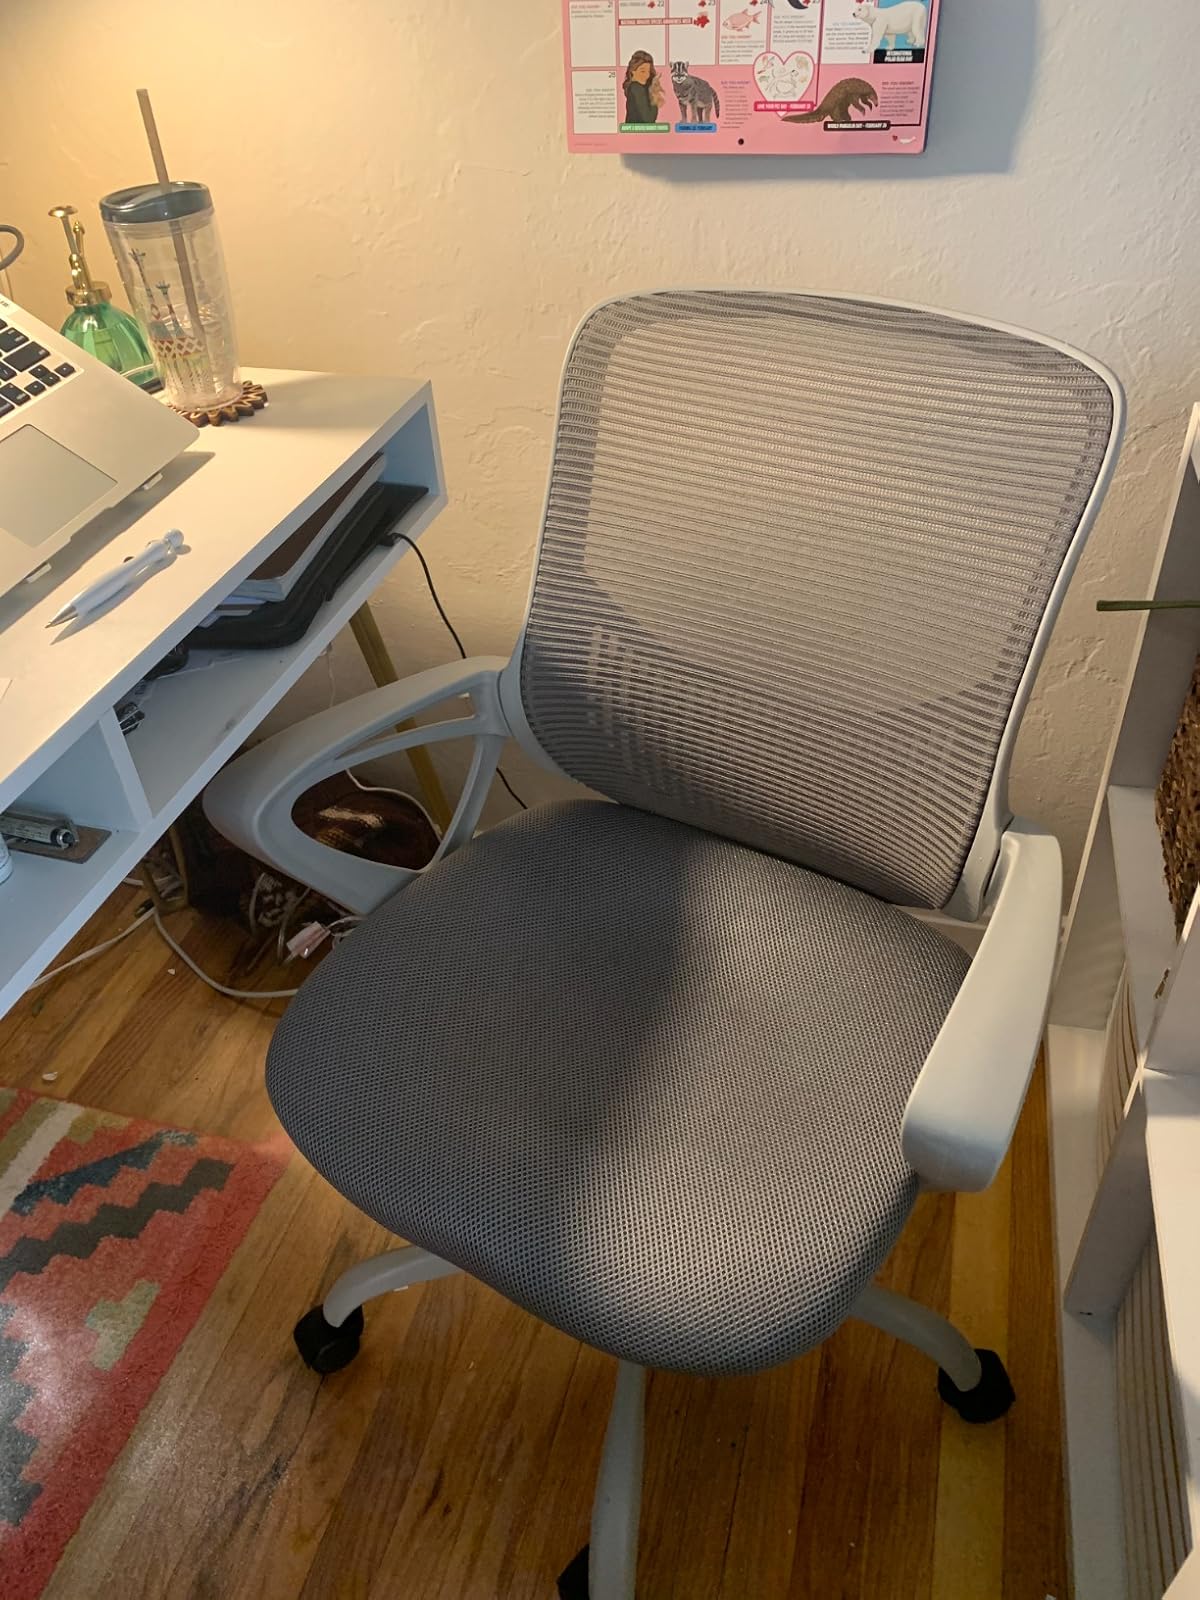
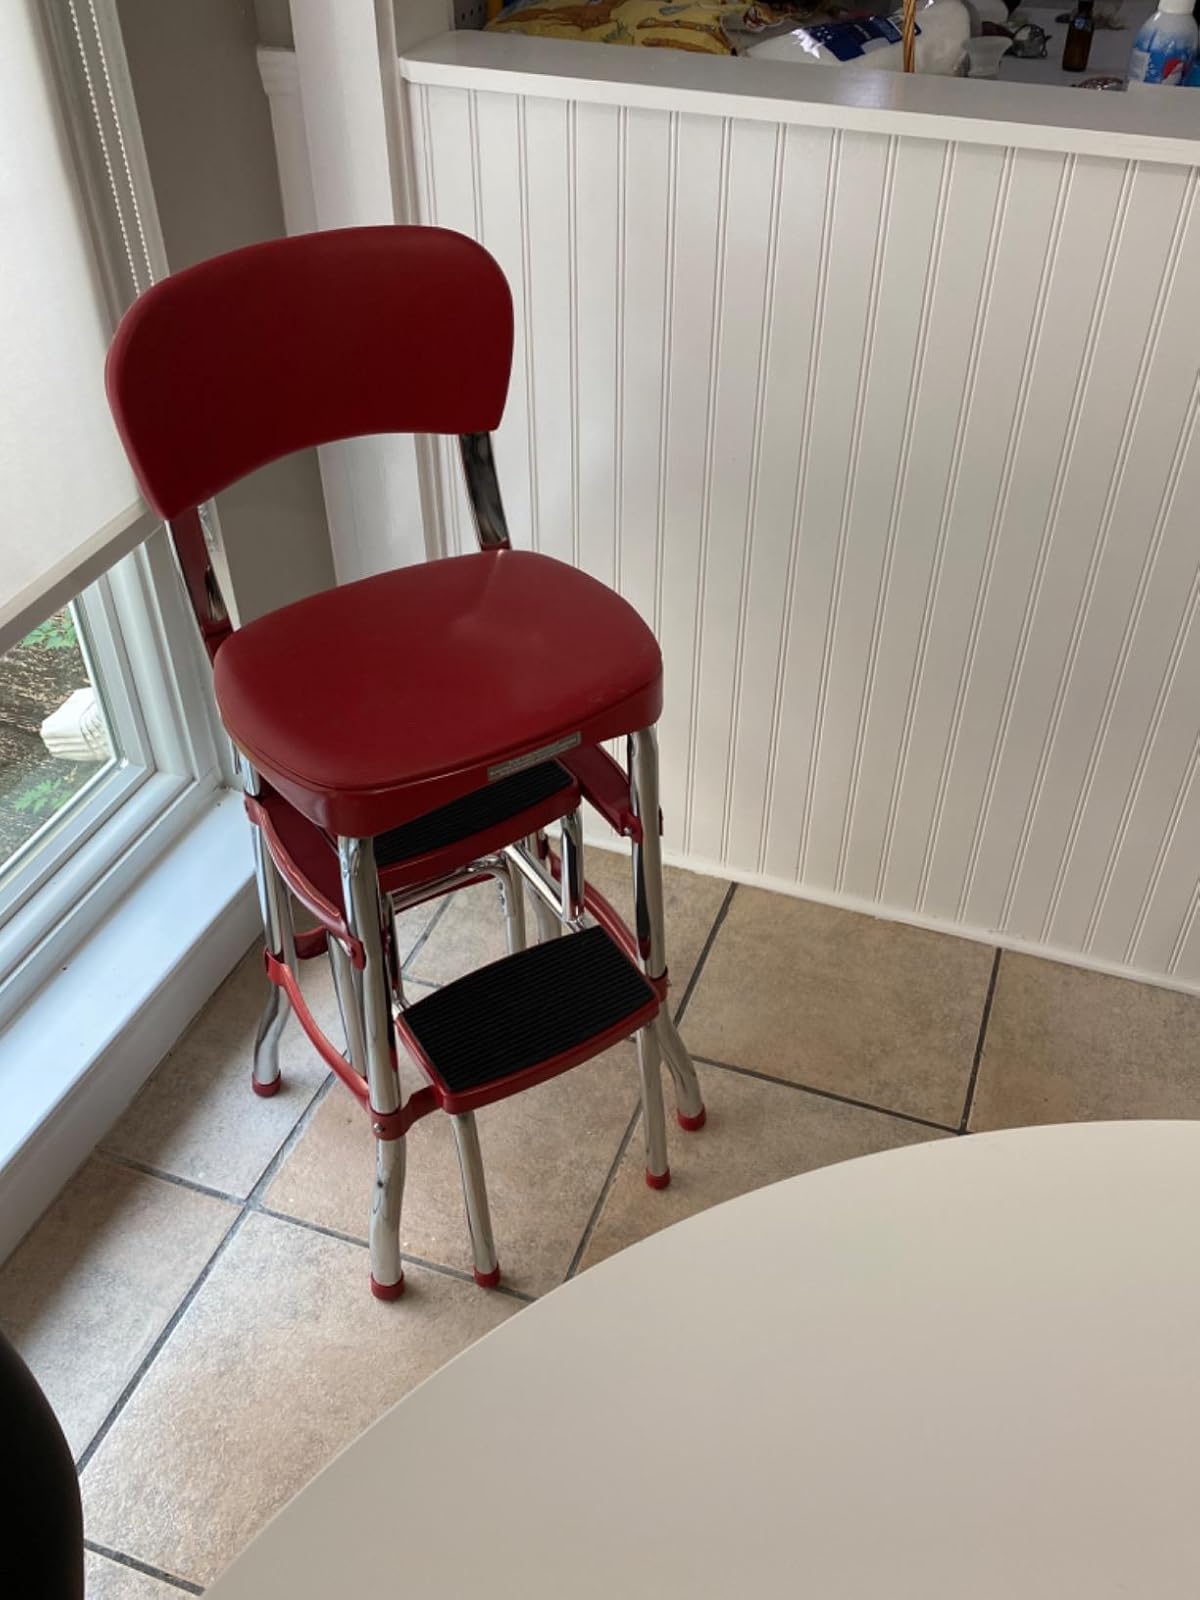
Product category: items_chair
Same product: no